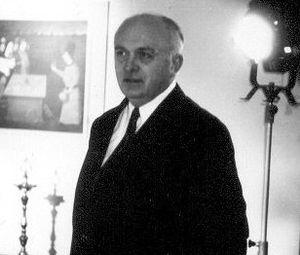
Le Marteau des sorcières est un film dramatique tchécoslovaque écrit et réalisé par Otakar Vávra et sorti en 1970. Le film est tiré du roman Kladivo na čarodějnice de Václav Kaplický.